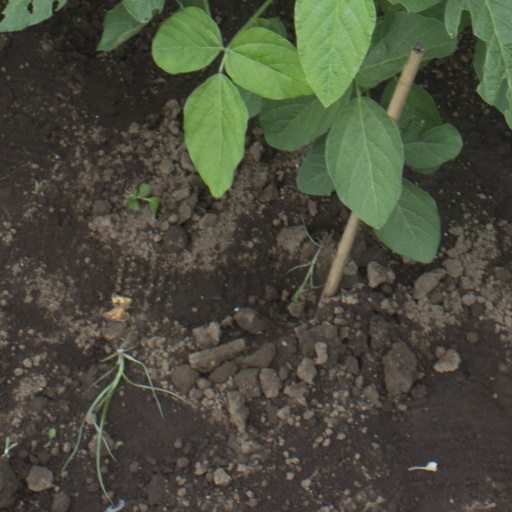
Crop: soybean